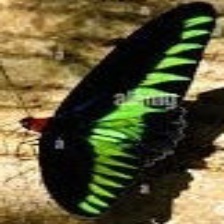
Species: BROOKES BIRDWING